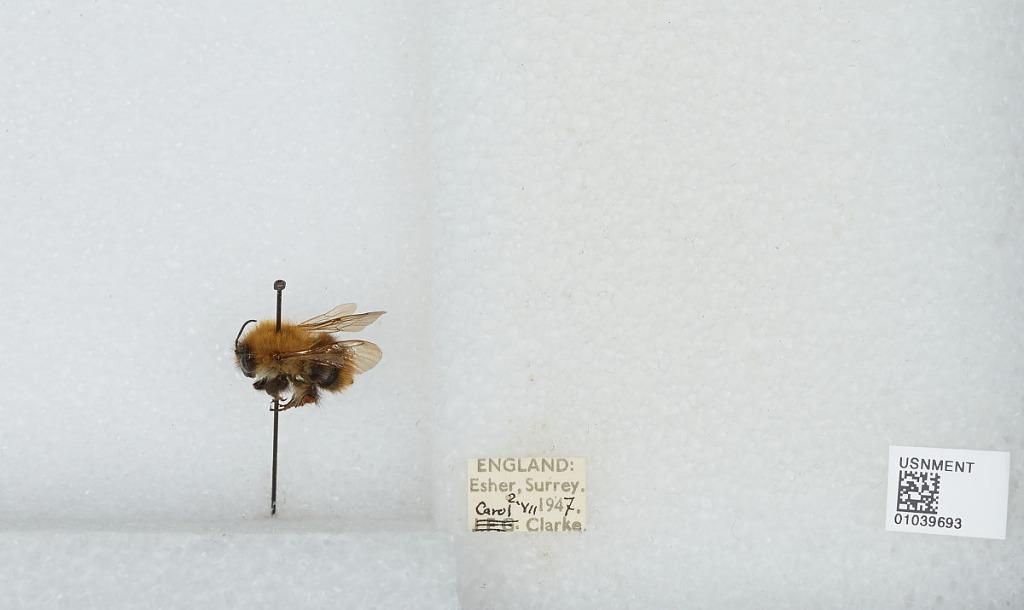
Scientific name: Bombus (Thoracobombus) pascuorum (Scopoli)
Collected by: C. Clarke
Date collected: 1947-7-2
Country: United Kingdom
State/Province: England
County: Surrey
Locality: Esher
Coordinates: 51.3691, -0.365